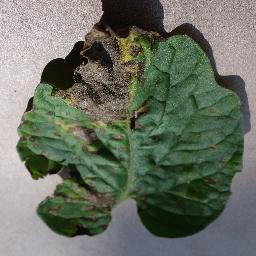
Label: Tomato___Early_blight